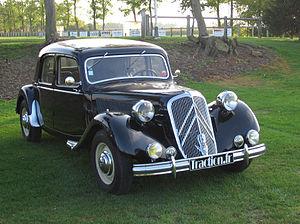
Modèle 15 SIX D de 1951
Le terme populaire automobile désigne un véhicule à roues, motorisé et destiné au transport terrestre de quelques personnes et de leurs bagages. L'abréviation populaire « voiture » est assez courante, bien que ce terme désigne de nombreux types de véhicules qui ne sont pas tous motorisés.
La Citroën Traction Avant est une automobile produite par le constructeur français Citroën de 1934 à 1957. Son histoire est liée dans la mémoire collective à l'Occupation, tour à tour voiture de la Gestapo et icône de la Résistance. Elle fut également le véhicule préféré des gangsters en raison de ses qualités routières exceptionnelles pour son époque.